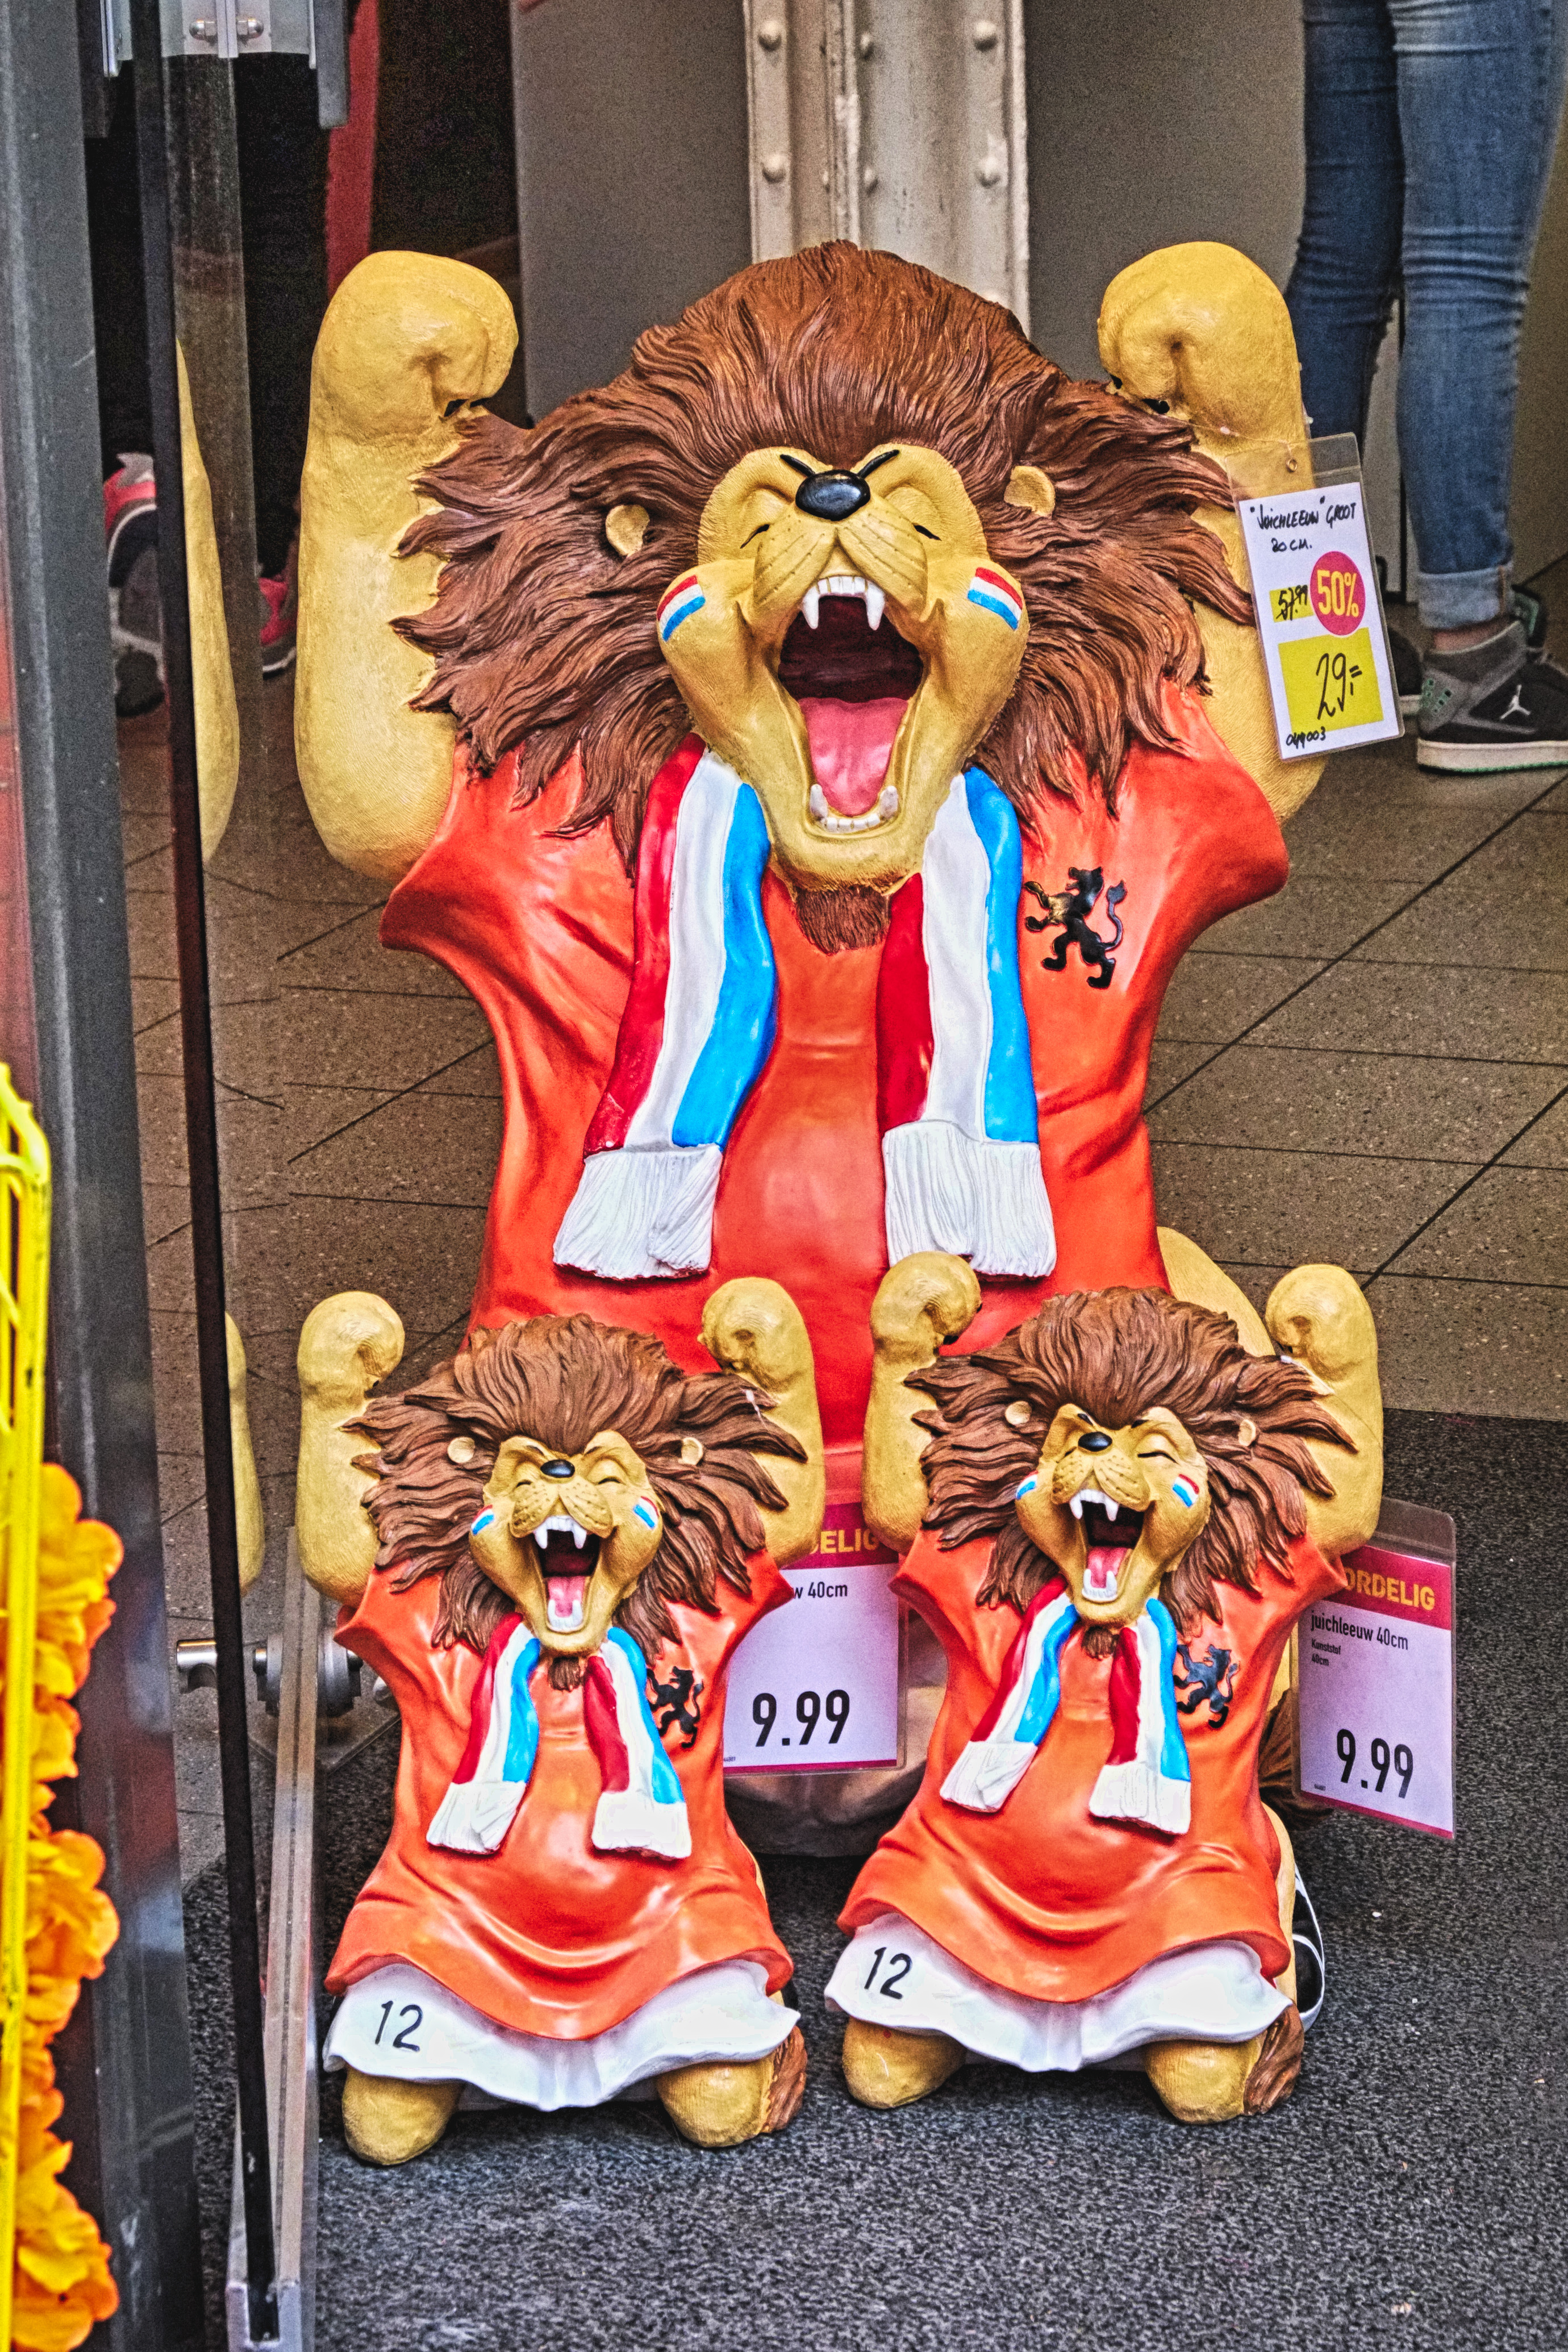
travel, fujifilm, toy, art, netherlands, action figure, fuji, comics, fujix, fujixe1, haarleem